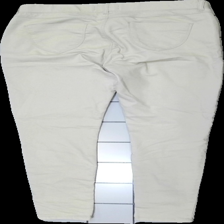
View: back
Type: Jeans
Category: Ladies
Brand: Not in the list
Brand text on label: eden
Colors: Beige
Material: 75% bomull 25% polyester
Cut: Tight
Size: 42
Season: All
Damage: luddiga
Damage location: top center
Price range: <50
Recommended usage: Reuse
Description: beiga jeans